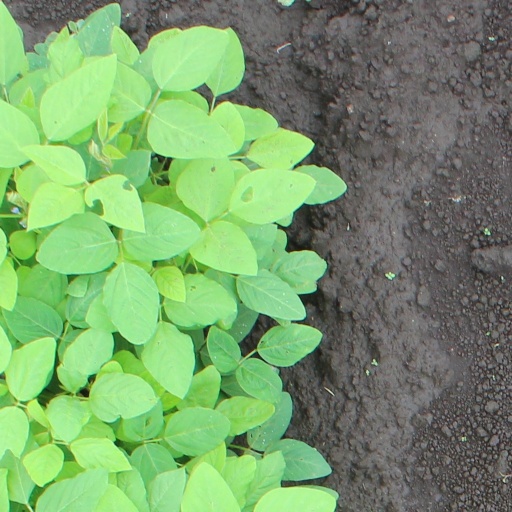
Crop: soybean